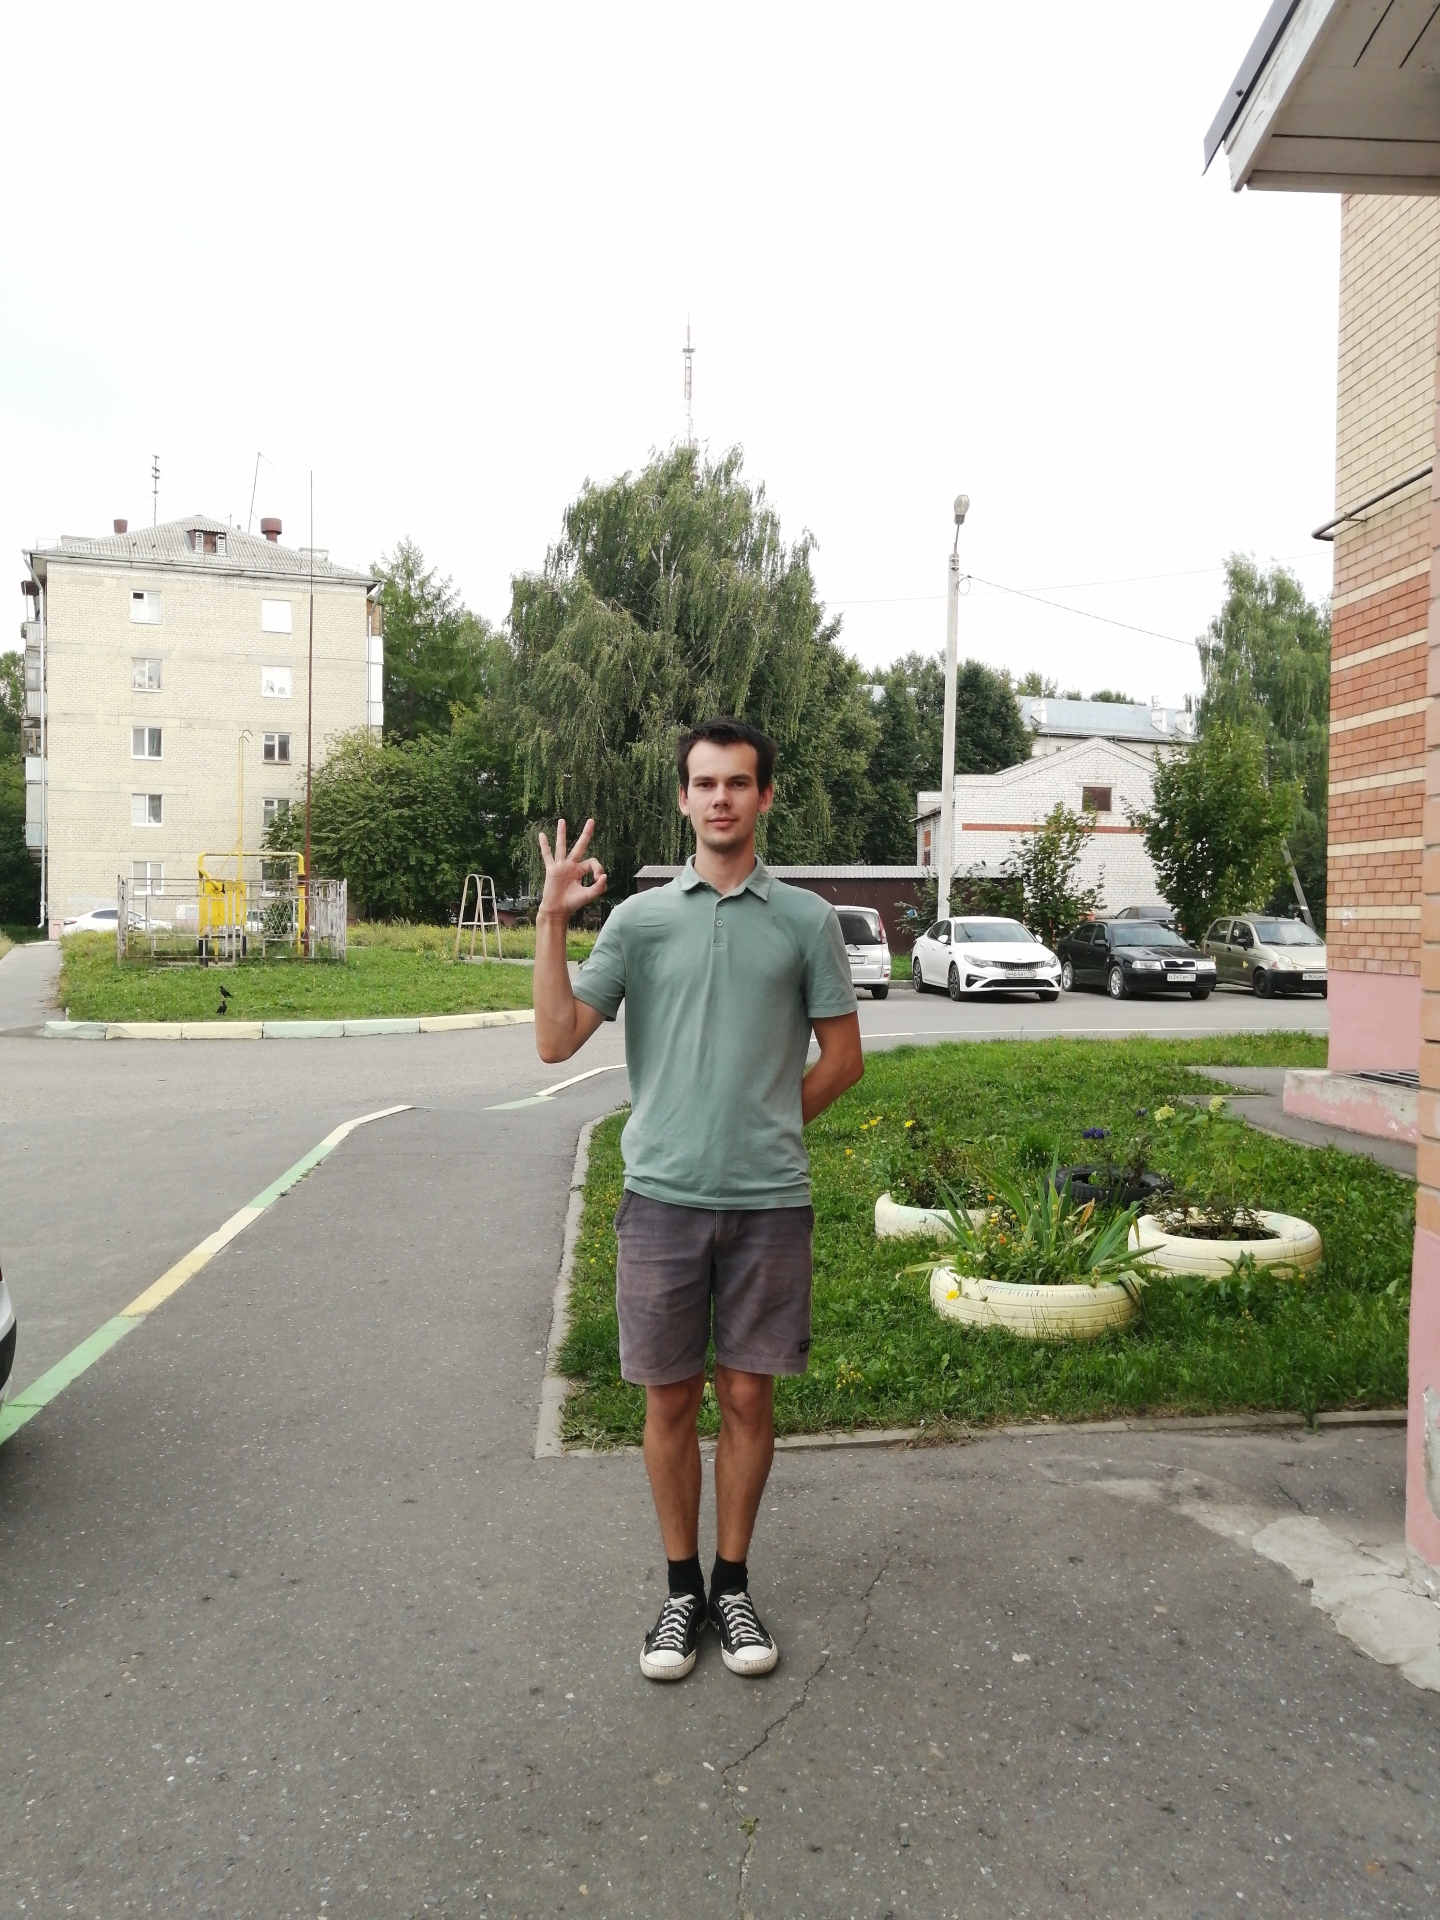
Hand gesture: ok